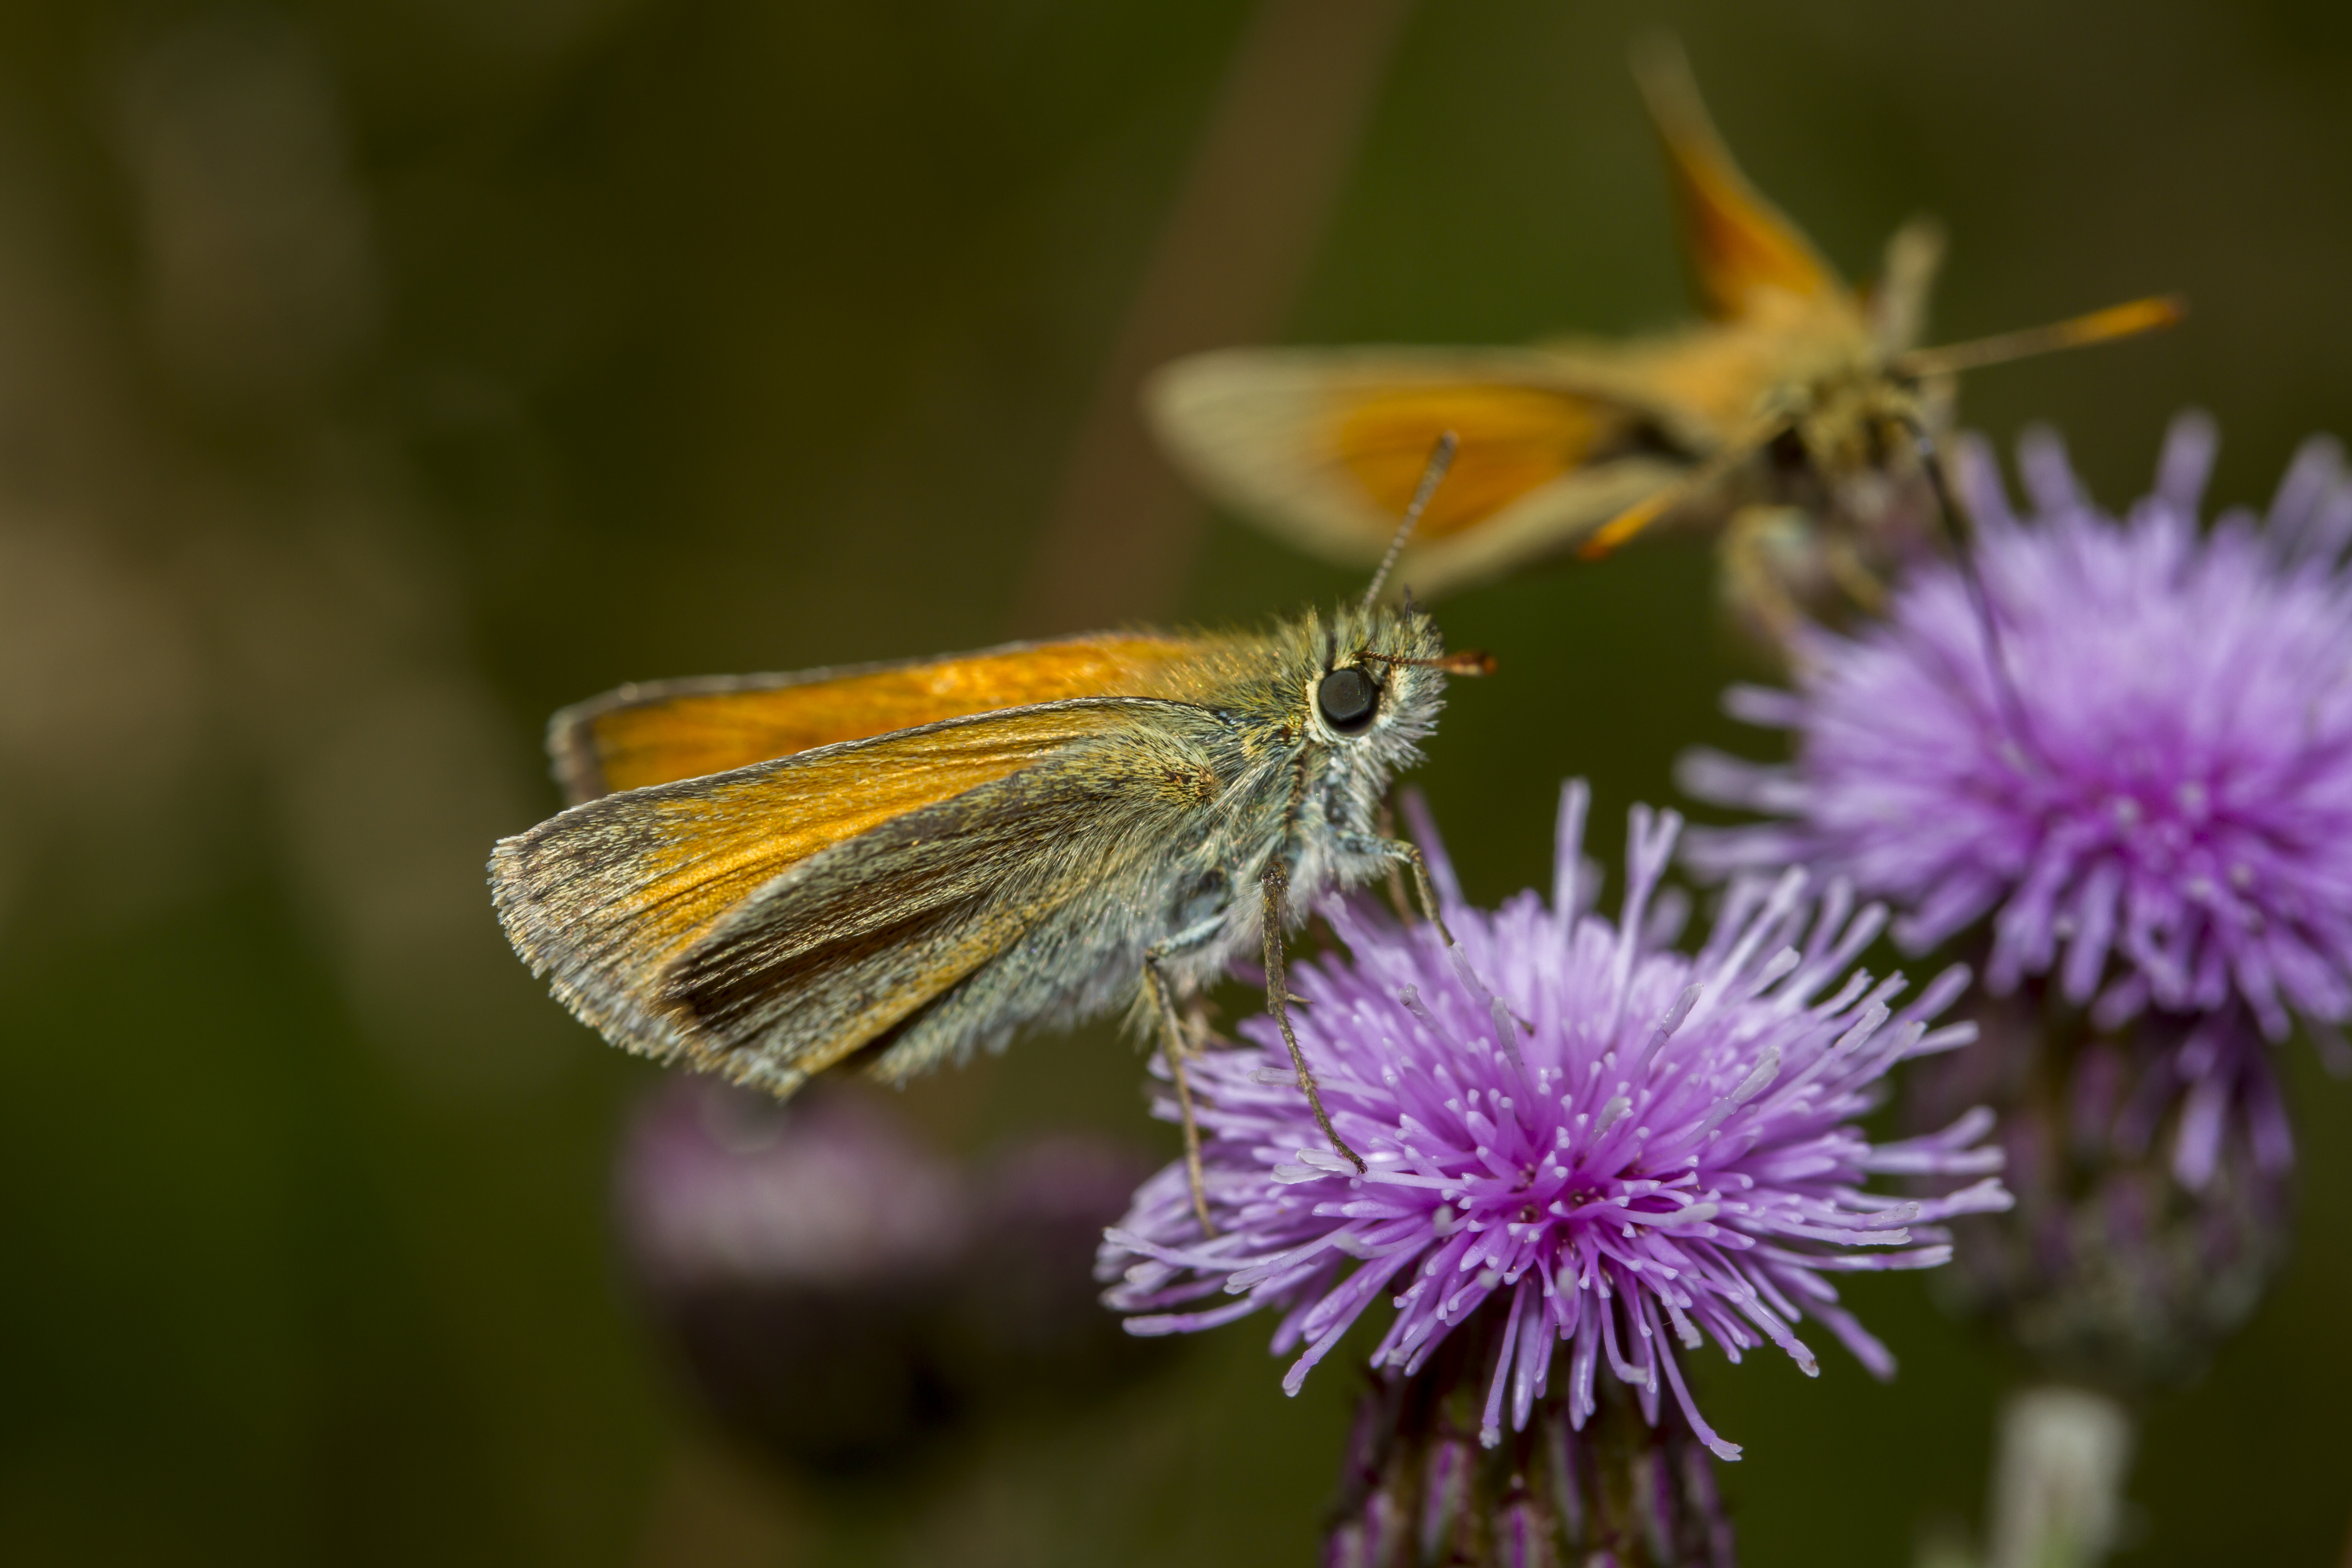
nature, plant, photography, flower, wildlife, insect, macro, canon, botany, butterfly, flora, fauna, invertebrate, wildflower, close up, monarch butterfly, outdoors, uk, 7d, nectar, pieridae, heath, peterborough, canon60mmmacrousm, macro photography, pollinator, moths and butterflies, lycaenid, colias